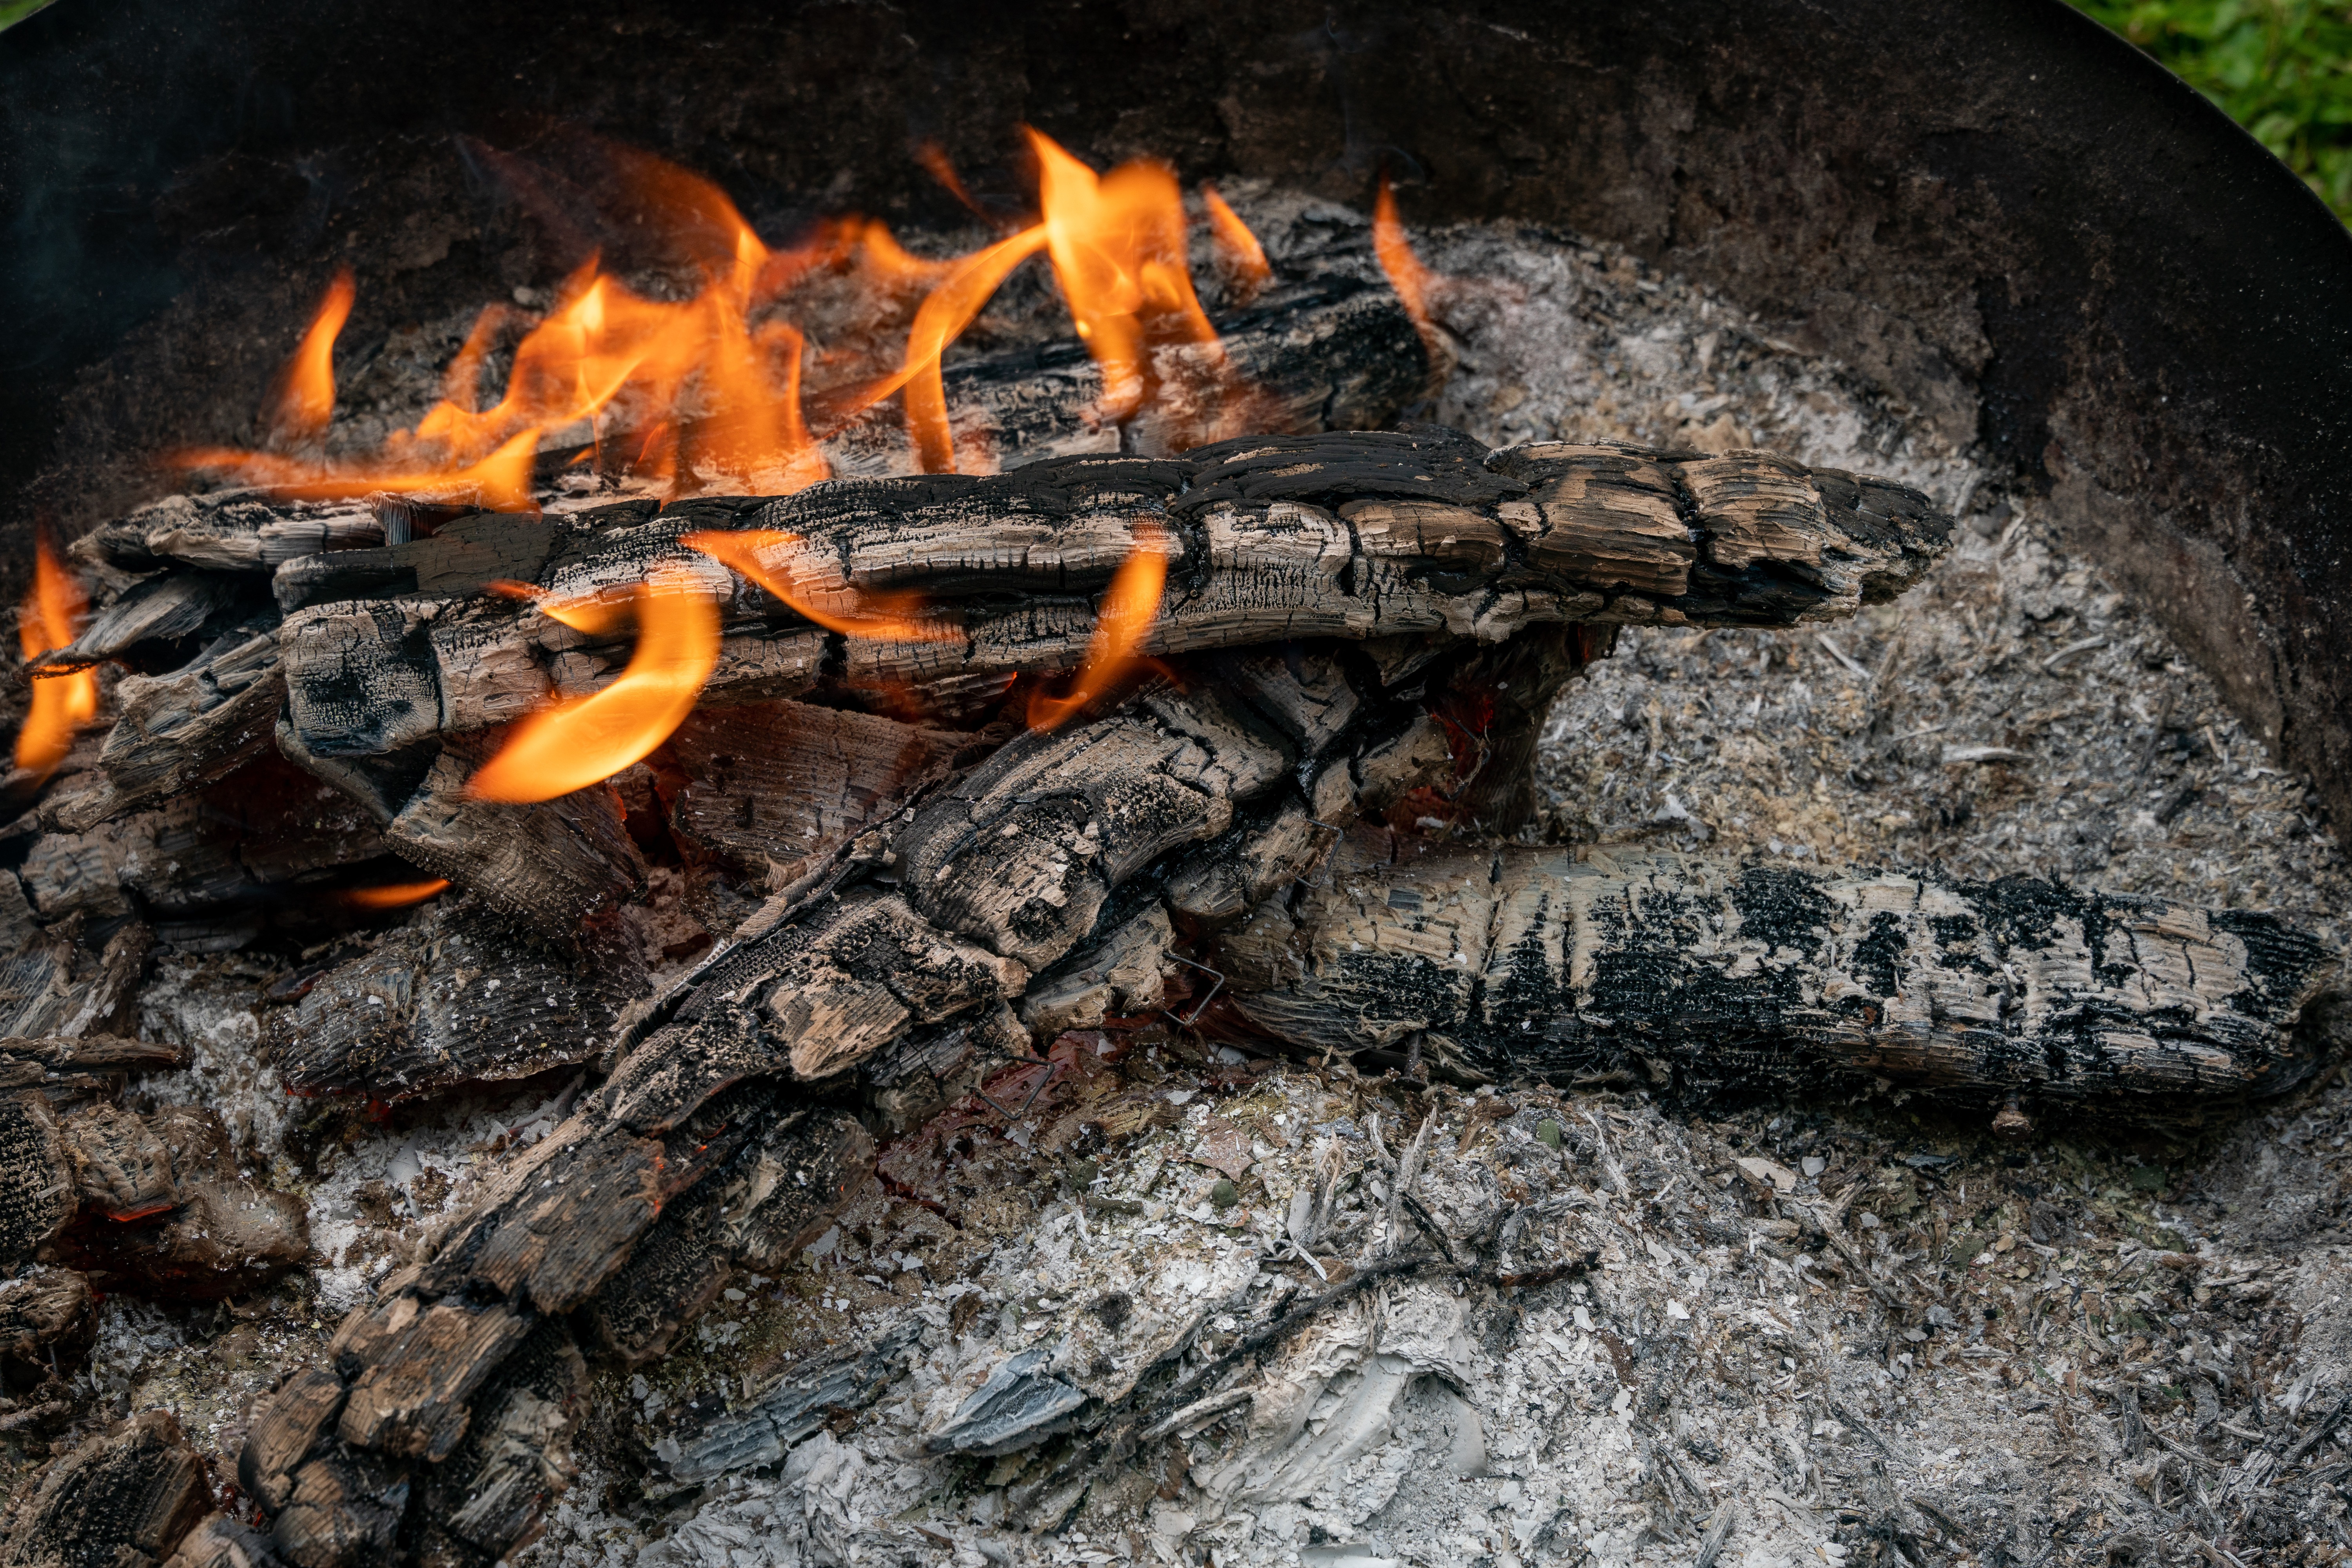
fire, red, coals, wood, flame, heat, bonfire, hot, burn, burning, glow, mood, garden, orange, ash, amber, charcoal, coal, gas, cooking, Chemical substance, building material, campfire